Sheesh Mahal (Lahore Fort)

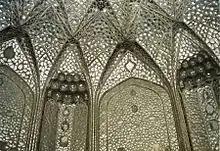
"Sheesh Mahal", or "Palace of Mirrors," takes its name from the reflective glass tiles which embellish the interior.

"Sheesh Mahal", in Urdu language, literally means 'Crystal Palace'. However, with its pietra dura decorations and intricate mirror-work inlaid into the white marble walls and ceilings creating gleaming effect, the lavish room has come to be known as 'Palace of Mirrors', and sometimes the 'Hall of Mirrors'. Similar halls are also found in the contemporary palace of the Agra Fort, and show influence on the later additions to Amber Fort.